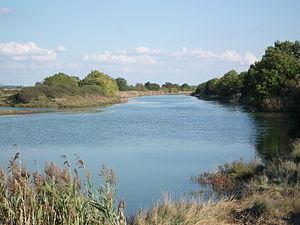
La Seudre à Saujon, en aval du Breuil
Saujon est une commune du Sud-Ouest de la France, située dans le département de la Charente-Maritime. Ses habitants sont appelés les Saujonnais et les Saujonnaises.
La Seudre est un fleuve côtier français qui coule dans le département de la Charente-Maritime, dans la région Nouvelle-Aquitaine, en Saintonge. Elle se jette dans le golfe de Gascogne, plus exactement dans le pertuis de Maumusson face à l'île d'Oléron. Le bassin aval de la Seudre est constitué de marais en eau salée dont la surface est la plus grande du littoral français.